Taylor High School, New Stevenston

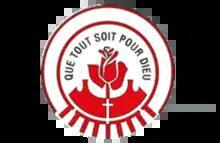
Taylor High School Logo

Pupils attend the school from New Stevenston (NS), Carfin, Holytown, Newarthill, Cleland and the Jerviston area of Motherwell. Taylor High School has associated primary schools of Christ the King in Holytown, Our Lady & St Francis in Carfin, St Mary's in Cleland, St Patrick's Primary AND New Stevenston Primary, which are conjoined schools with a nursery and library, in New Stevenston and St Teresa's in Newarthill.